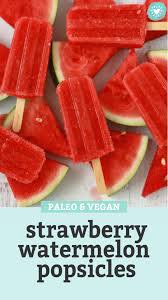
Label: Watermelon